Ludwik Gross

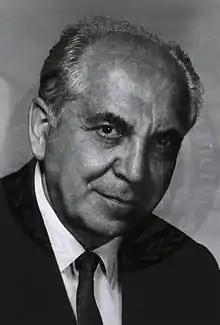
Ludwik Gross

Ludwik Gross (September 11, 1904 – July 19, 1999) was a Polish-American virologist who discovered two different tumor viruses—murine leukemia virus and mouse polyomavirus—capable of causing cancers in laboratory mice.